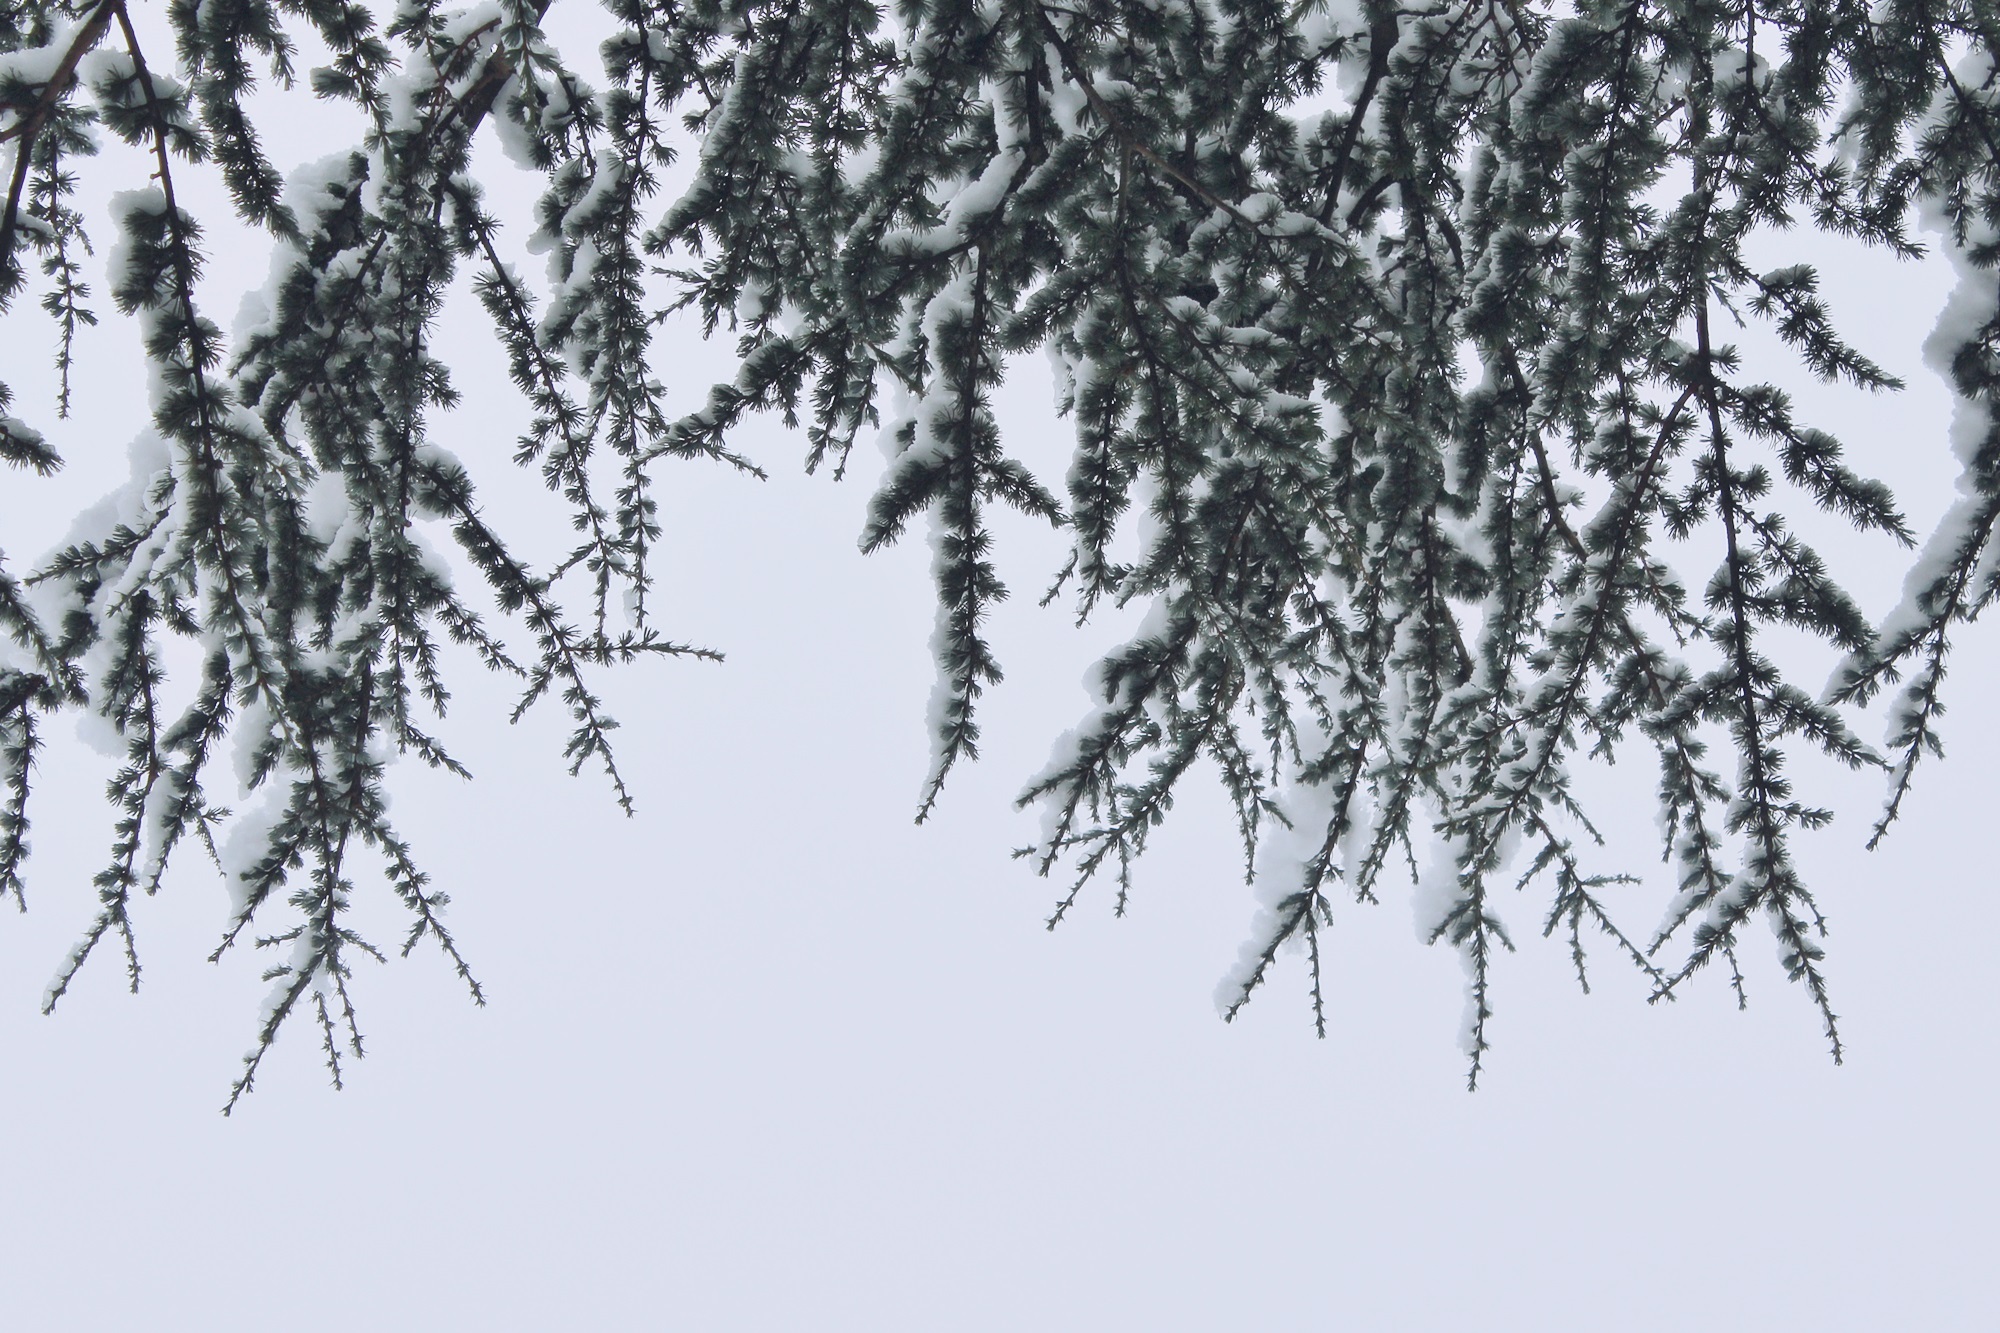
tree, nature, grass, branch, snow, cold, winter, plant, sky, white, leaf, frost, birch, snowy, season, twig, conifer, aesthetic, branches, needles, wintry, winter mood, snow magic, covered branches, atmospheric phenomenon, woody plant